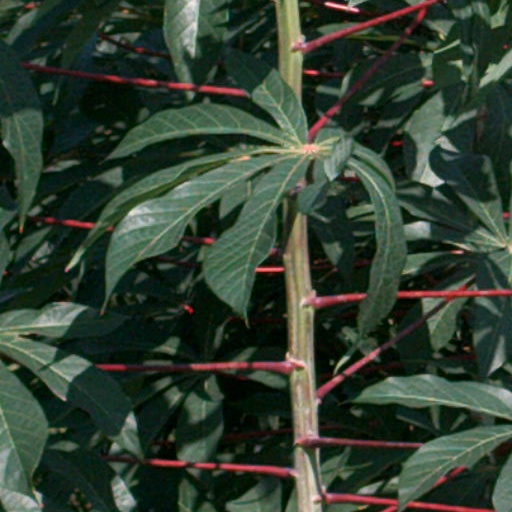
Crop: cassava